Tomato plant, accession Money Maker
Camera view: bottom (45 deg); turntable rotation: 330 degrees
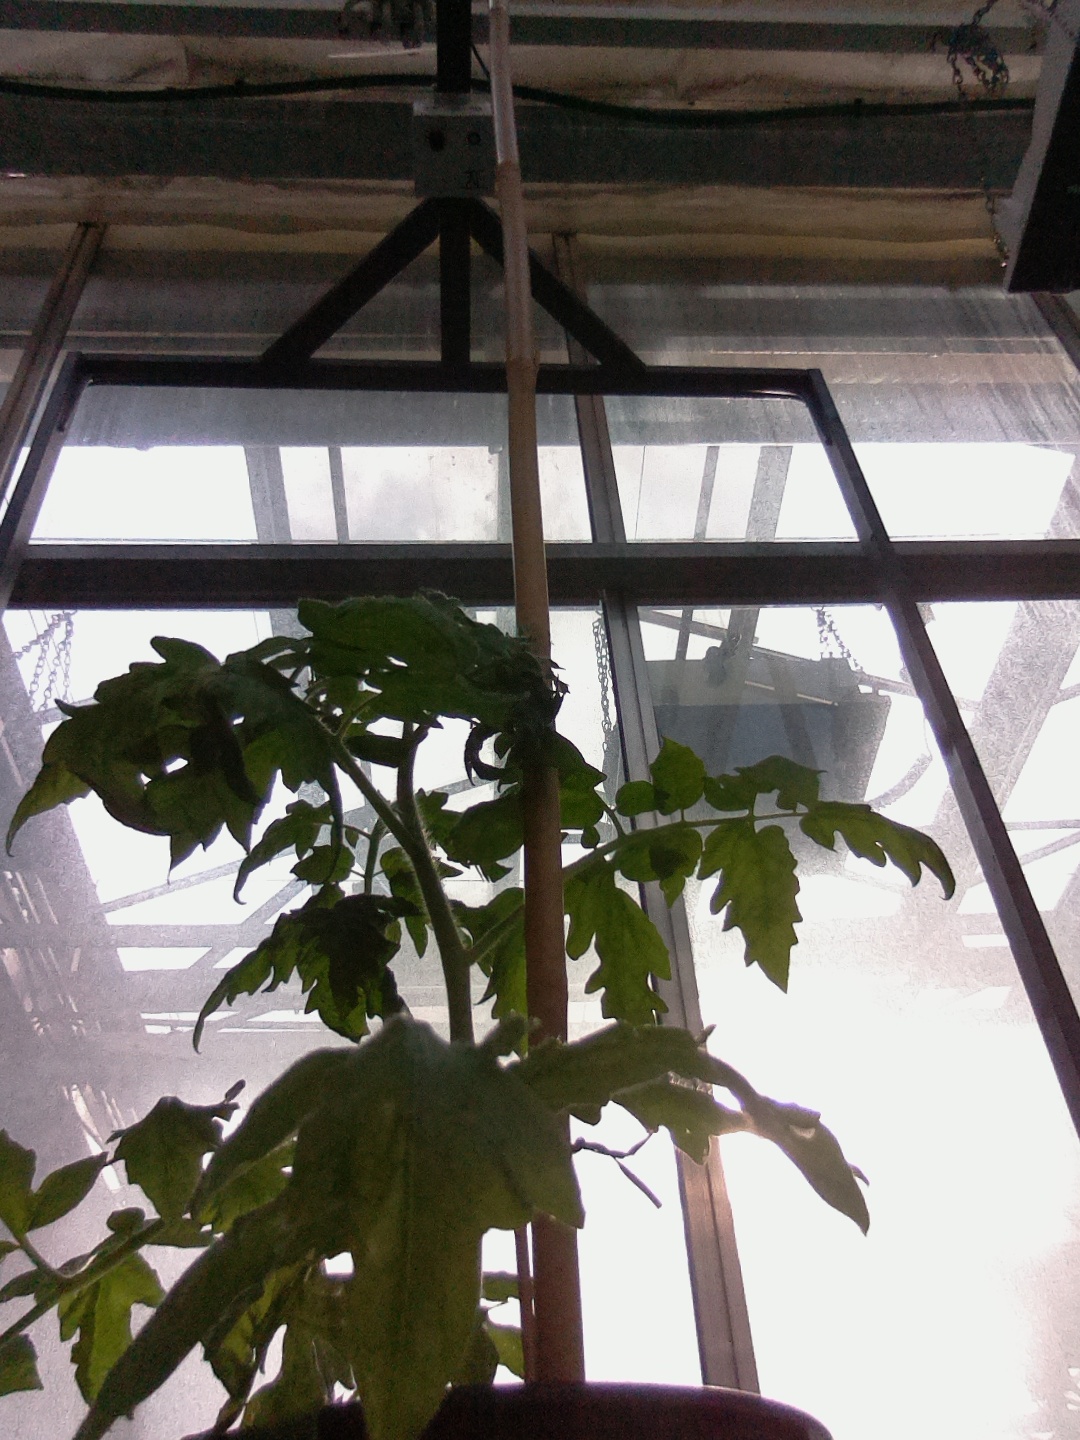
BBCH growth stage 14: 8 of true leaves visible